BL 13.5-inch Mk I – IV naval gun

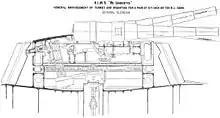

Guns were also sold to Italy to arm the s , , and , laid down in 1884 and finally commissioned in 1893 and 1895.